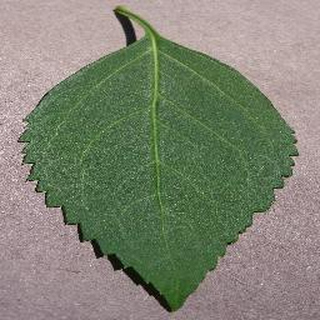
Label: healthy_cherry